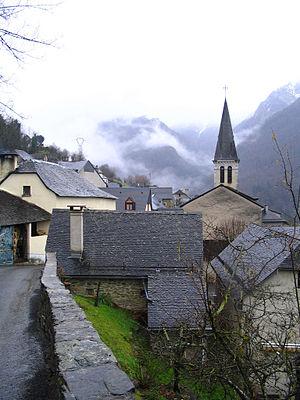
Aas est une ancienne commune française du département des Pyrénées-Atlantiques. En 1861, la commune est absorbée par les Eaux-Bonnes. C'est aujourd'hui un village d'une centaine d'habitants.